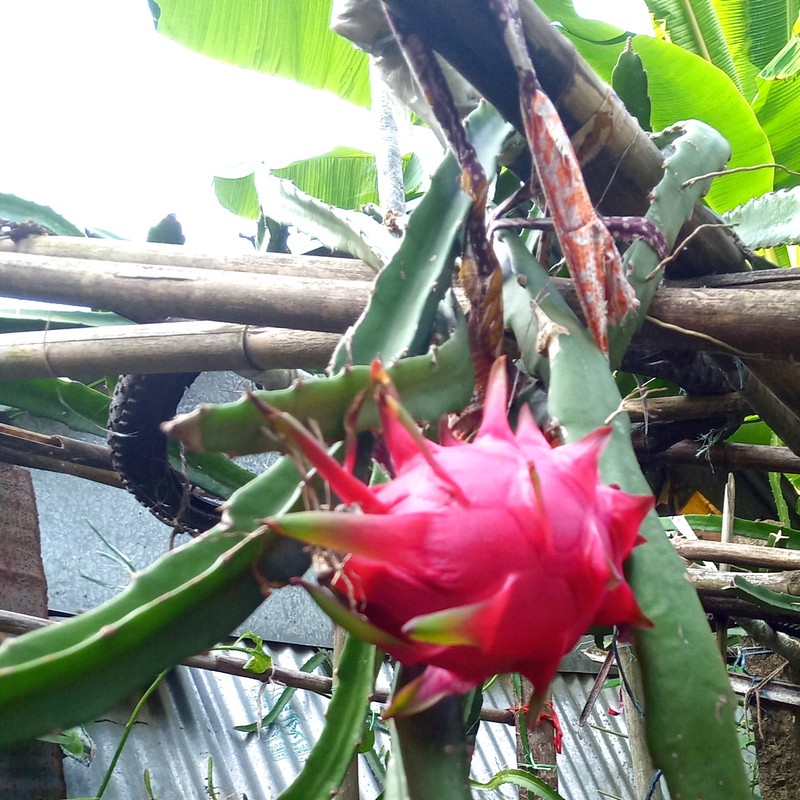
Label: Mature Dragon Fruit